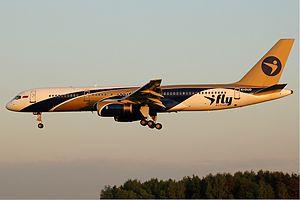
I-Fly est une compagnie aérienne russe assurant des vols charters pour le compte du voyagiste TEZ tour.